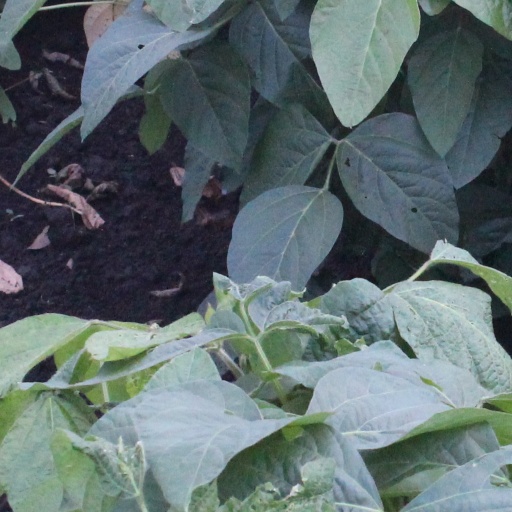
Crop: soybean